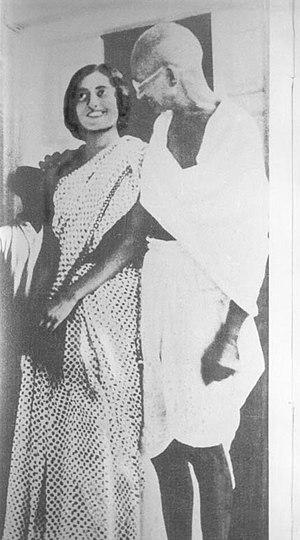
Gandhi est un patronyme indien, qui signifie « parfumeur » en hindi.